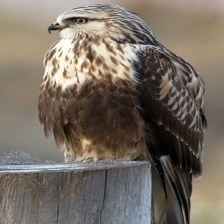
Species: ROUGH LEG BUZZARD
Scientific name: BUTEO LAGOPUS